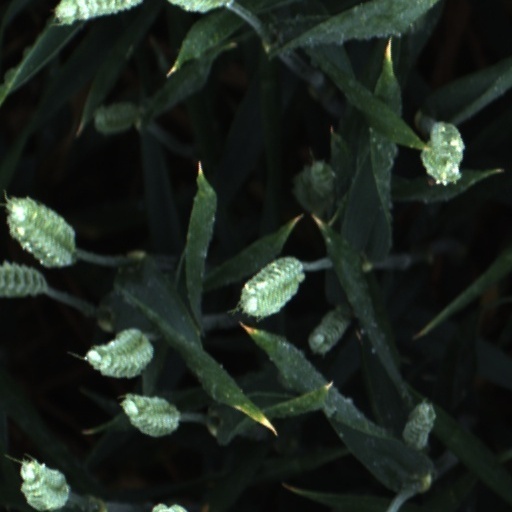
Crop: wheat